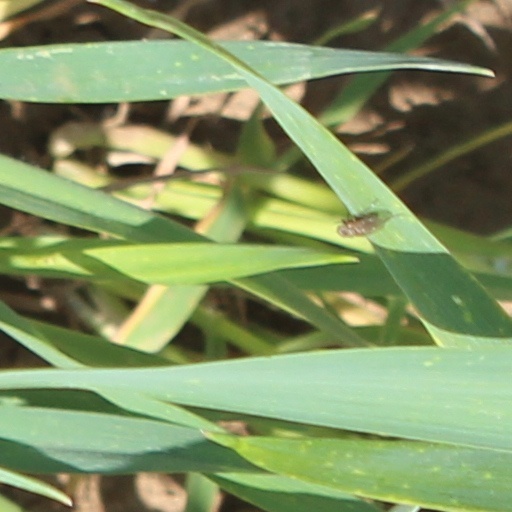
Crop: wheat